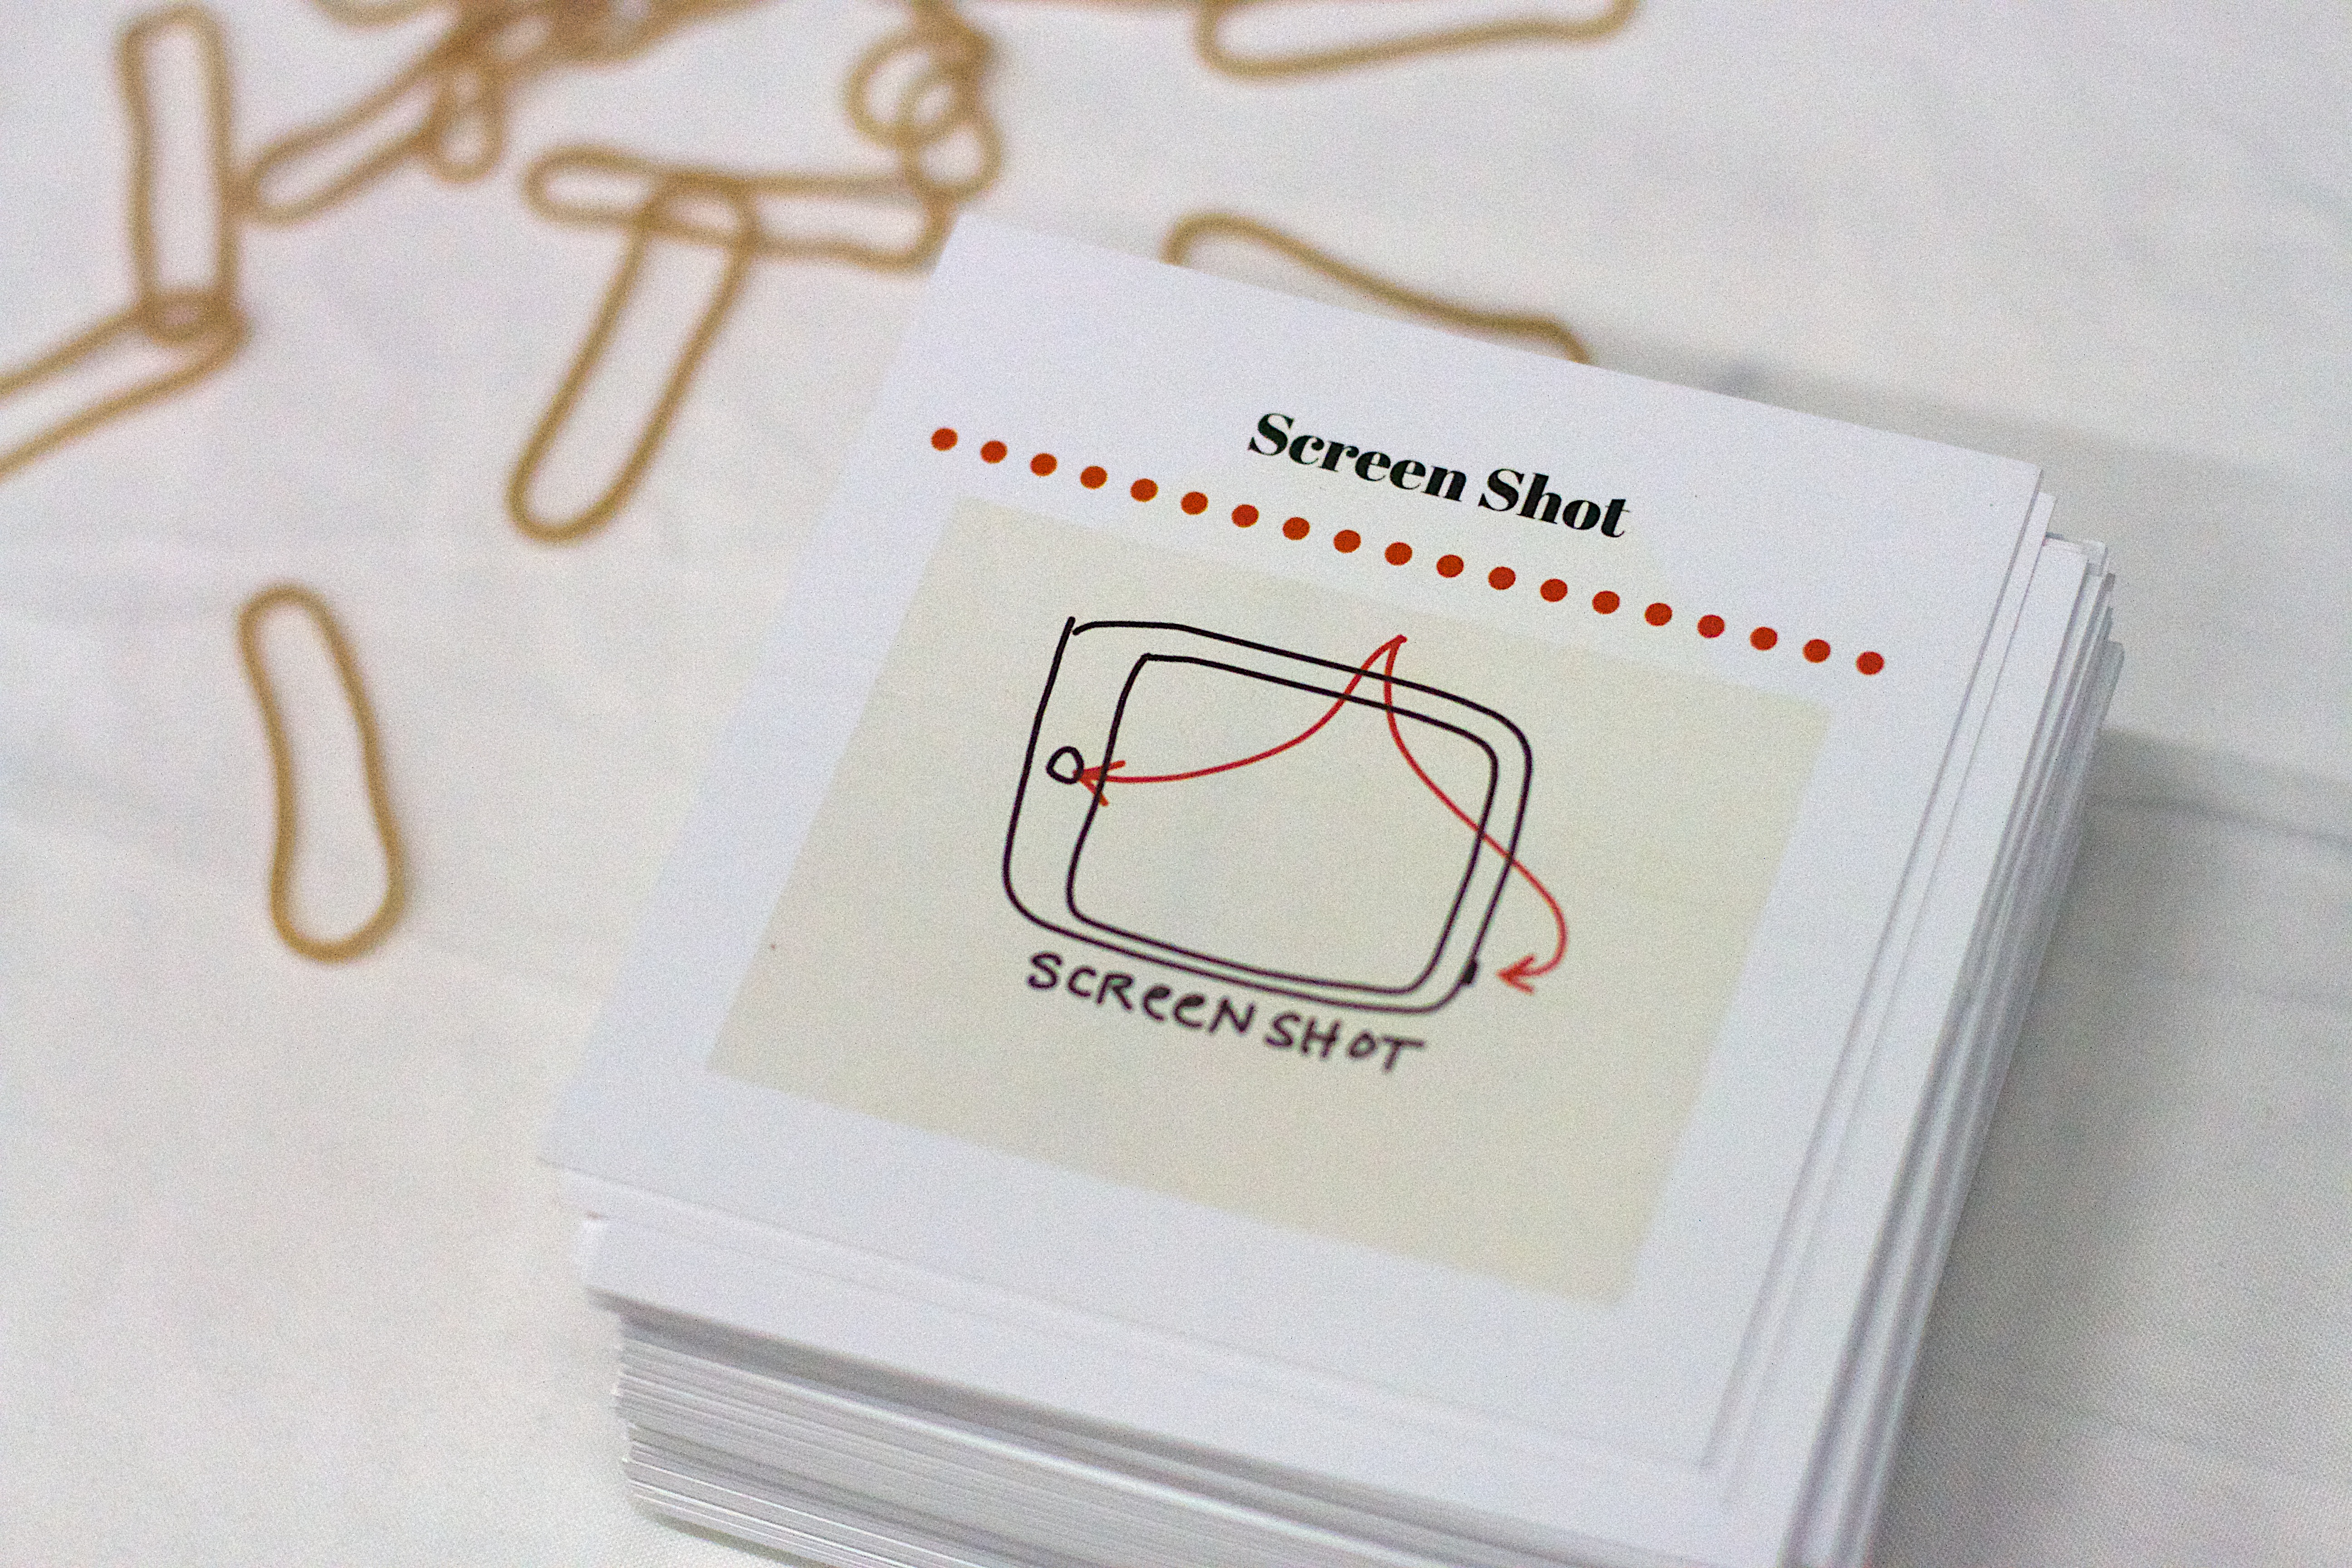
brand, sketch, drawing, udgagora